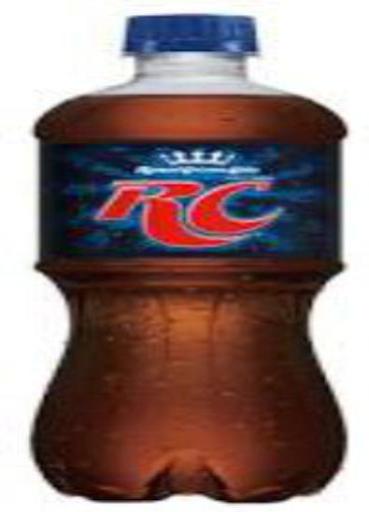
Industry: Food